Greenwich Village

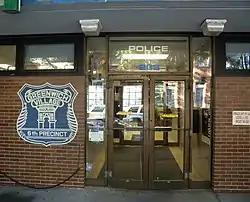
NYPD 6th Precinct

New York University and Greenwich Village preservationists have frequently become embroiled in conflicts between the university's campus expansion efforts and the preservation of the scale and character of the Village.